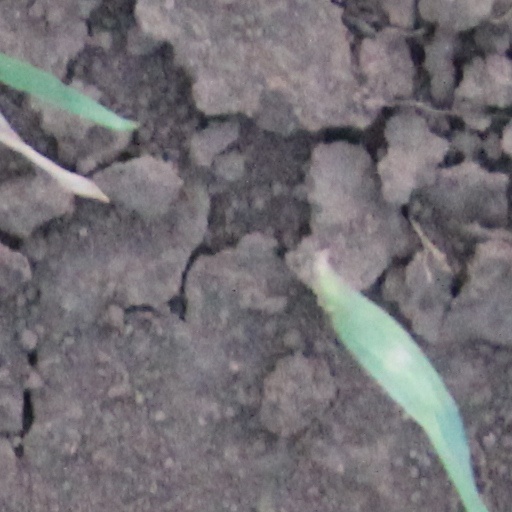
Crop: wheat